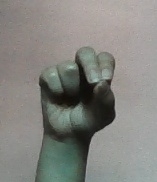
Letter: gaaf